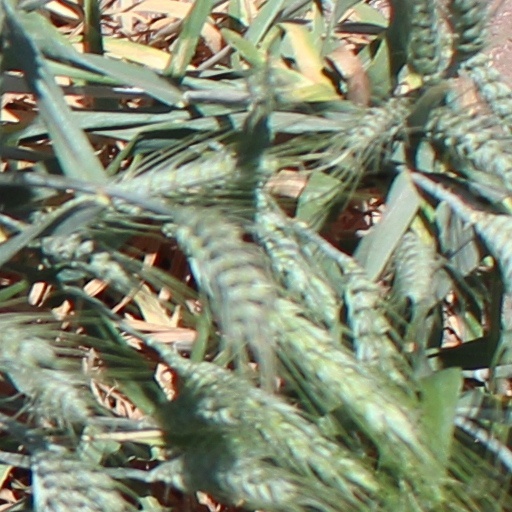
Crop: wheat